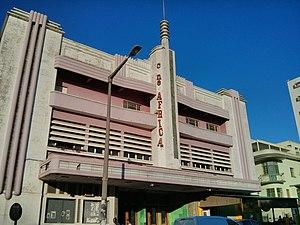
Maputo est une grande ville d'Afrique australe et la capitale du Mozambique. Baignée par l'océan Indien, elle est située à 77 km de la frontière de l'Afrique du Sud.